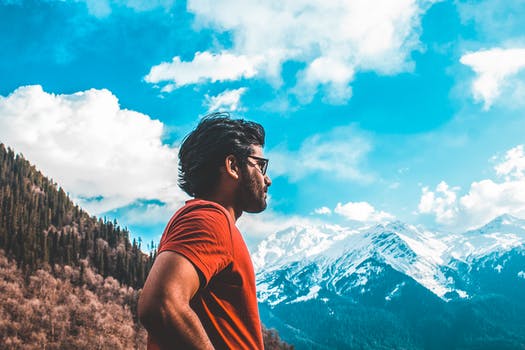
Label: No Watermark